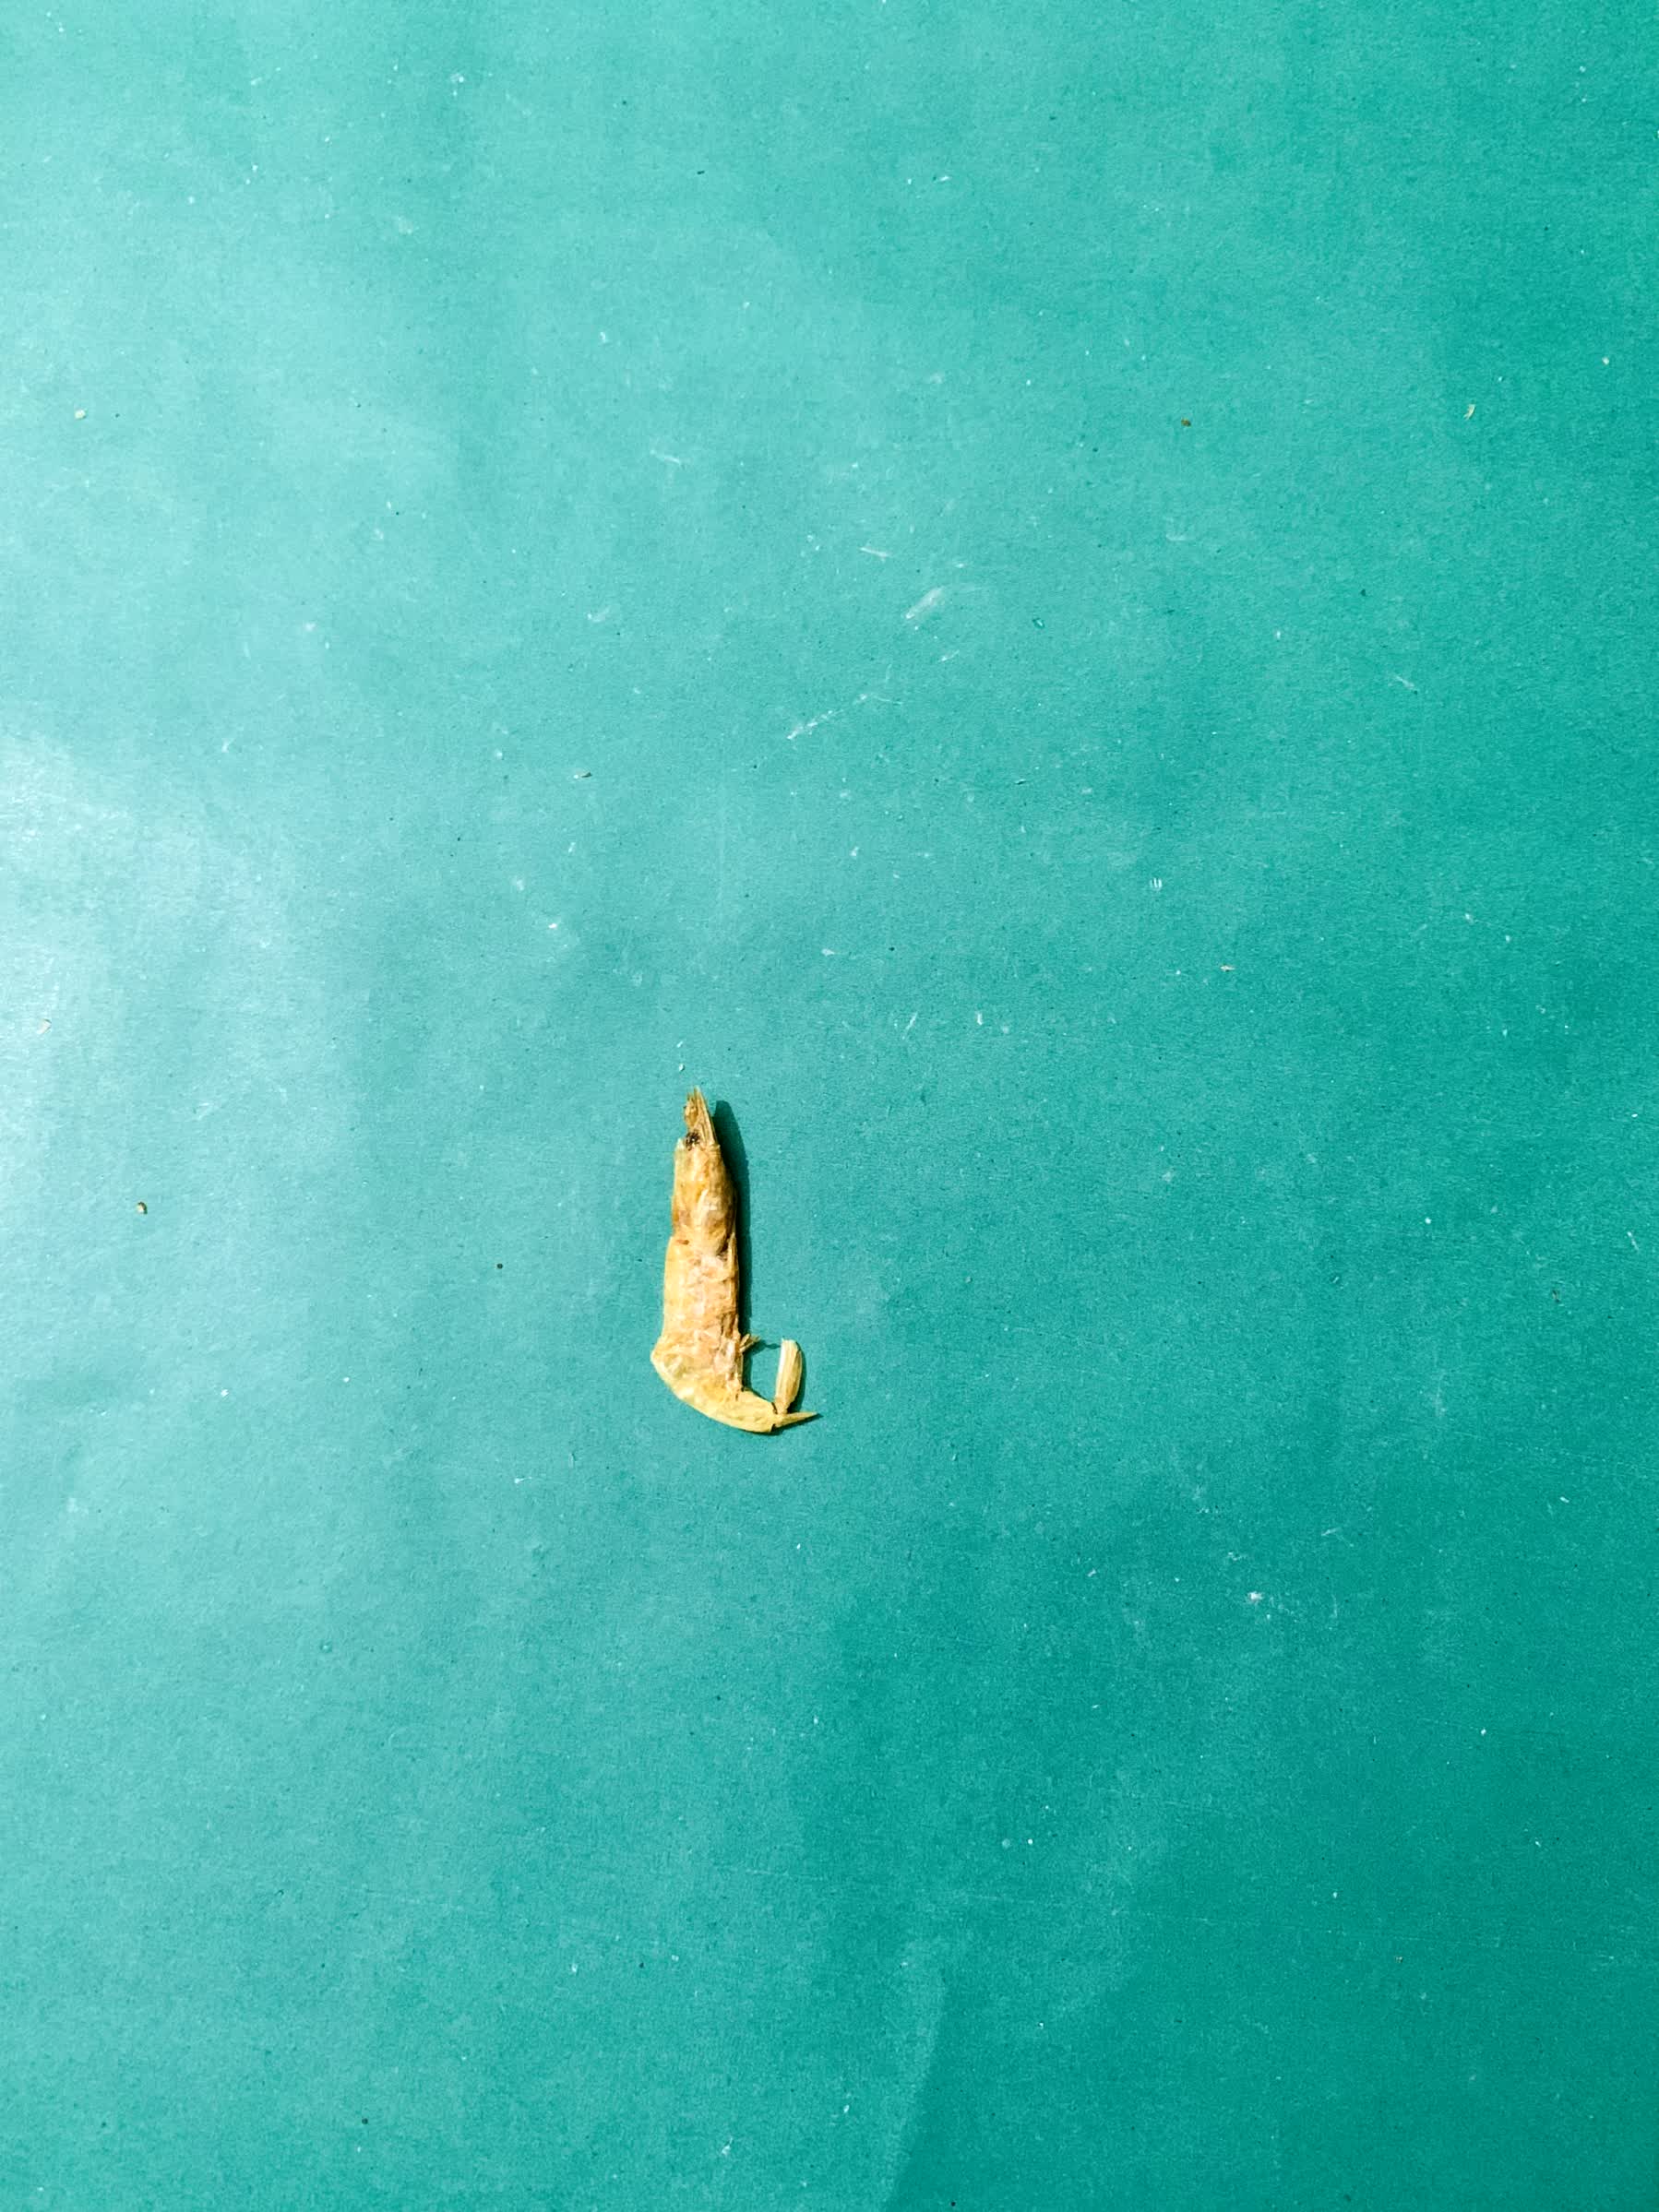
Species: chingri